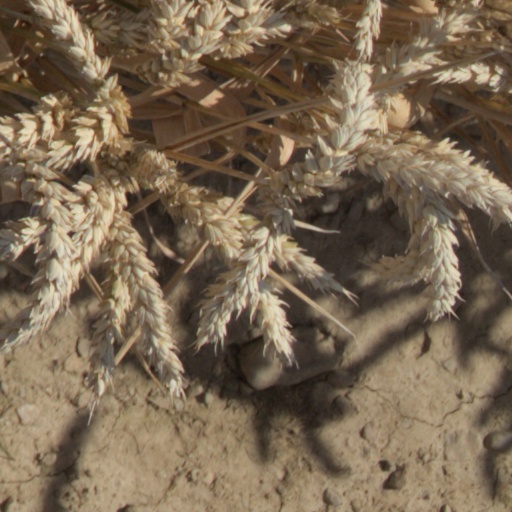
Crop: wheat